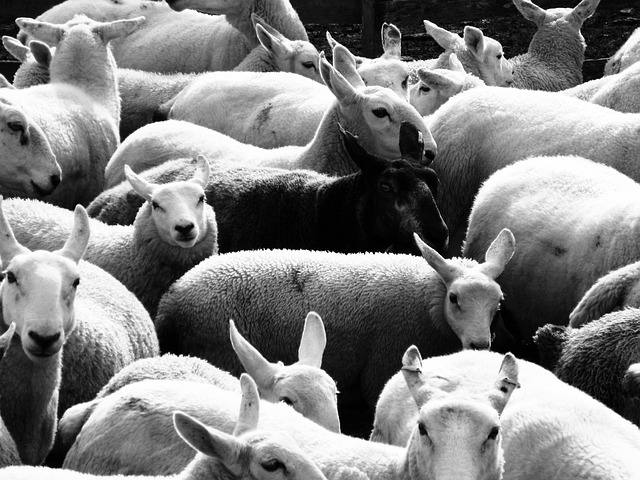
Label: pecora